Tammy Wynette

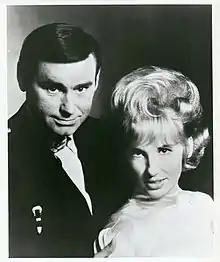
In 1969, Wynette married George Jones. They recorded and toured together as a duet. Their relationship went through several challenges, ultimately ending in their 1975 divorce.

Wynette started touring amidst her newfound success. She was joined by second husband, Don Chapel, and a band called the Countrypolitans. The group featured a drummer, steel guitarist, guitar player, bass player, and background singer. Wynette herself played acoustic guitar on occasion. She toured for the first time internationally in late 1967 to Germany and the United Kingdom. She also did several package dates with Chapel, David Houston, and George Jones. Wynette and Jones began performing "My Elusive Dreams" on the road following an argument with Houston's management. Upon realizing their romantic feelings for one another, Wynette divorced Chapel and married Jones in 1969.